Jeff Healey

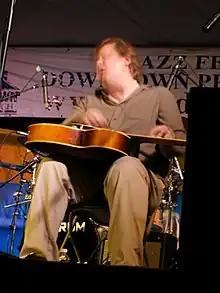
Jeff Healey live in 2007 with the Jazz Wizards

By the release of the 2000 album "Get Me Some," Healey began to concentrate on jazz.